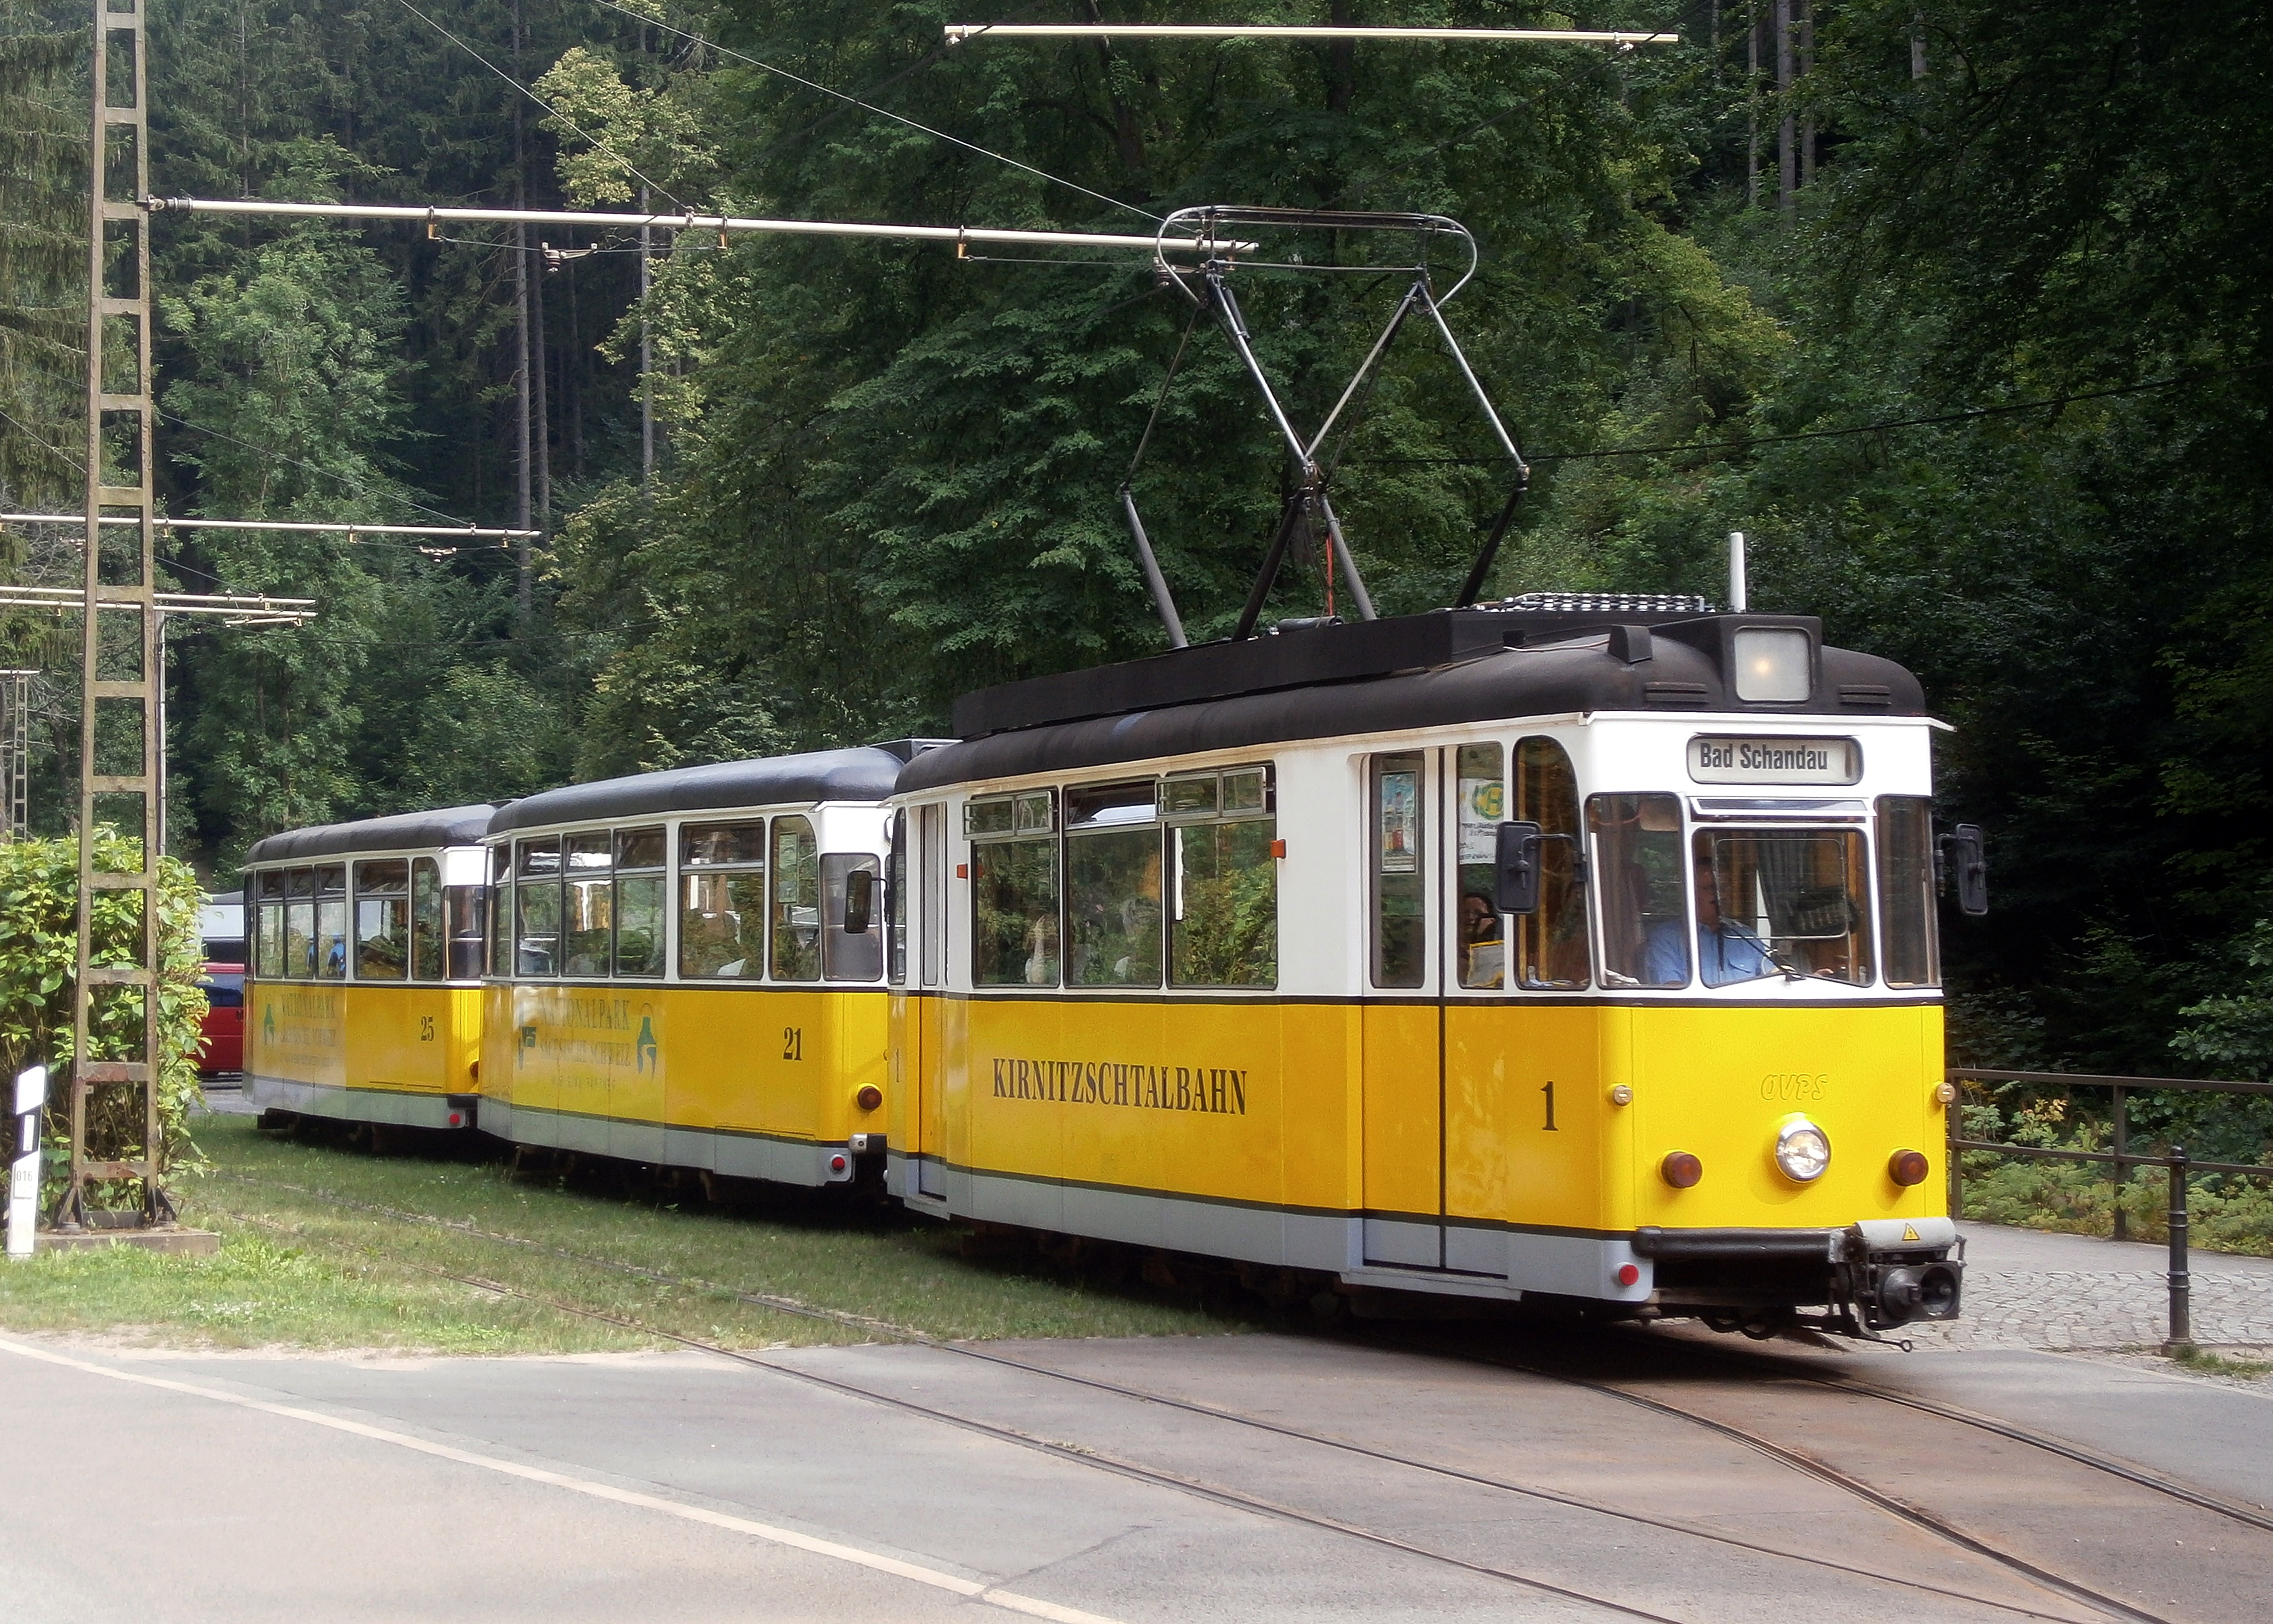
traffic, train, tram, transport, vehicle, trolleybus, saxon switzerland, land vehicle, kirnitzschtal, kirnitzschtalbahn, bad schandau, mode of transport, rolling stock